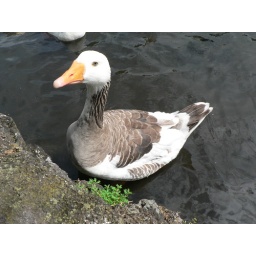
duck on water in auckland